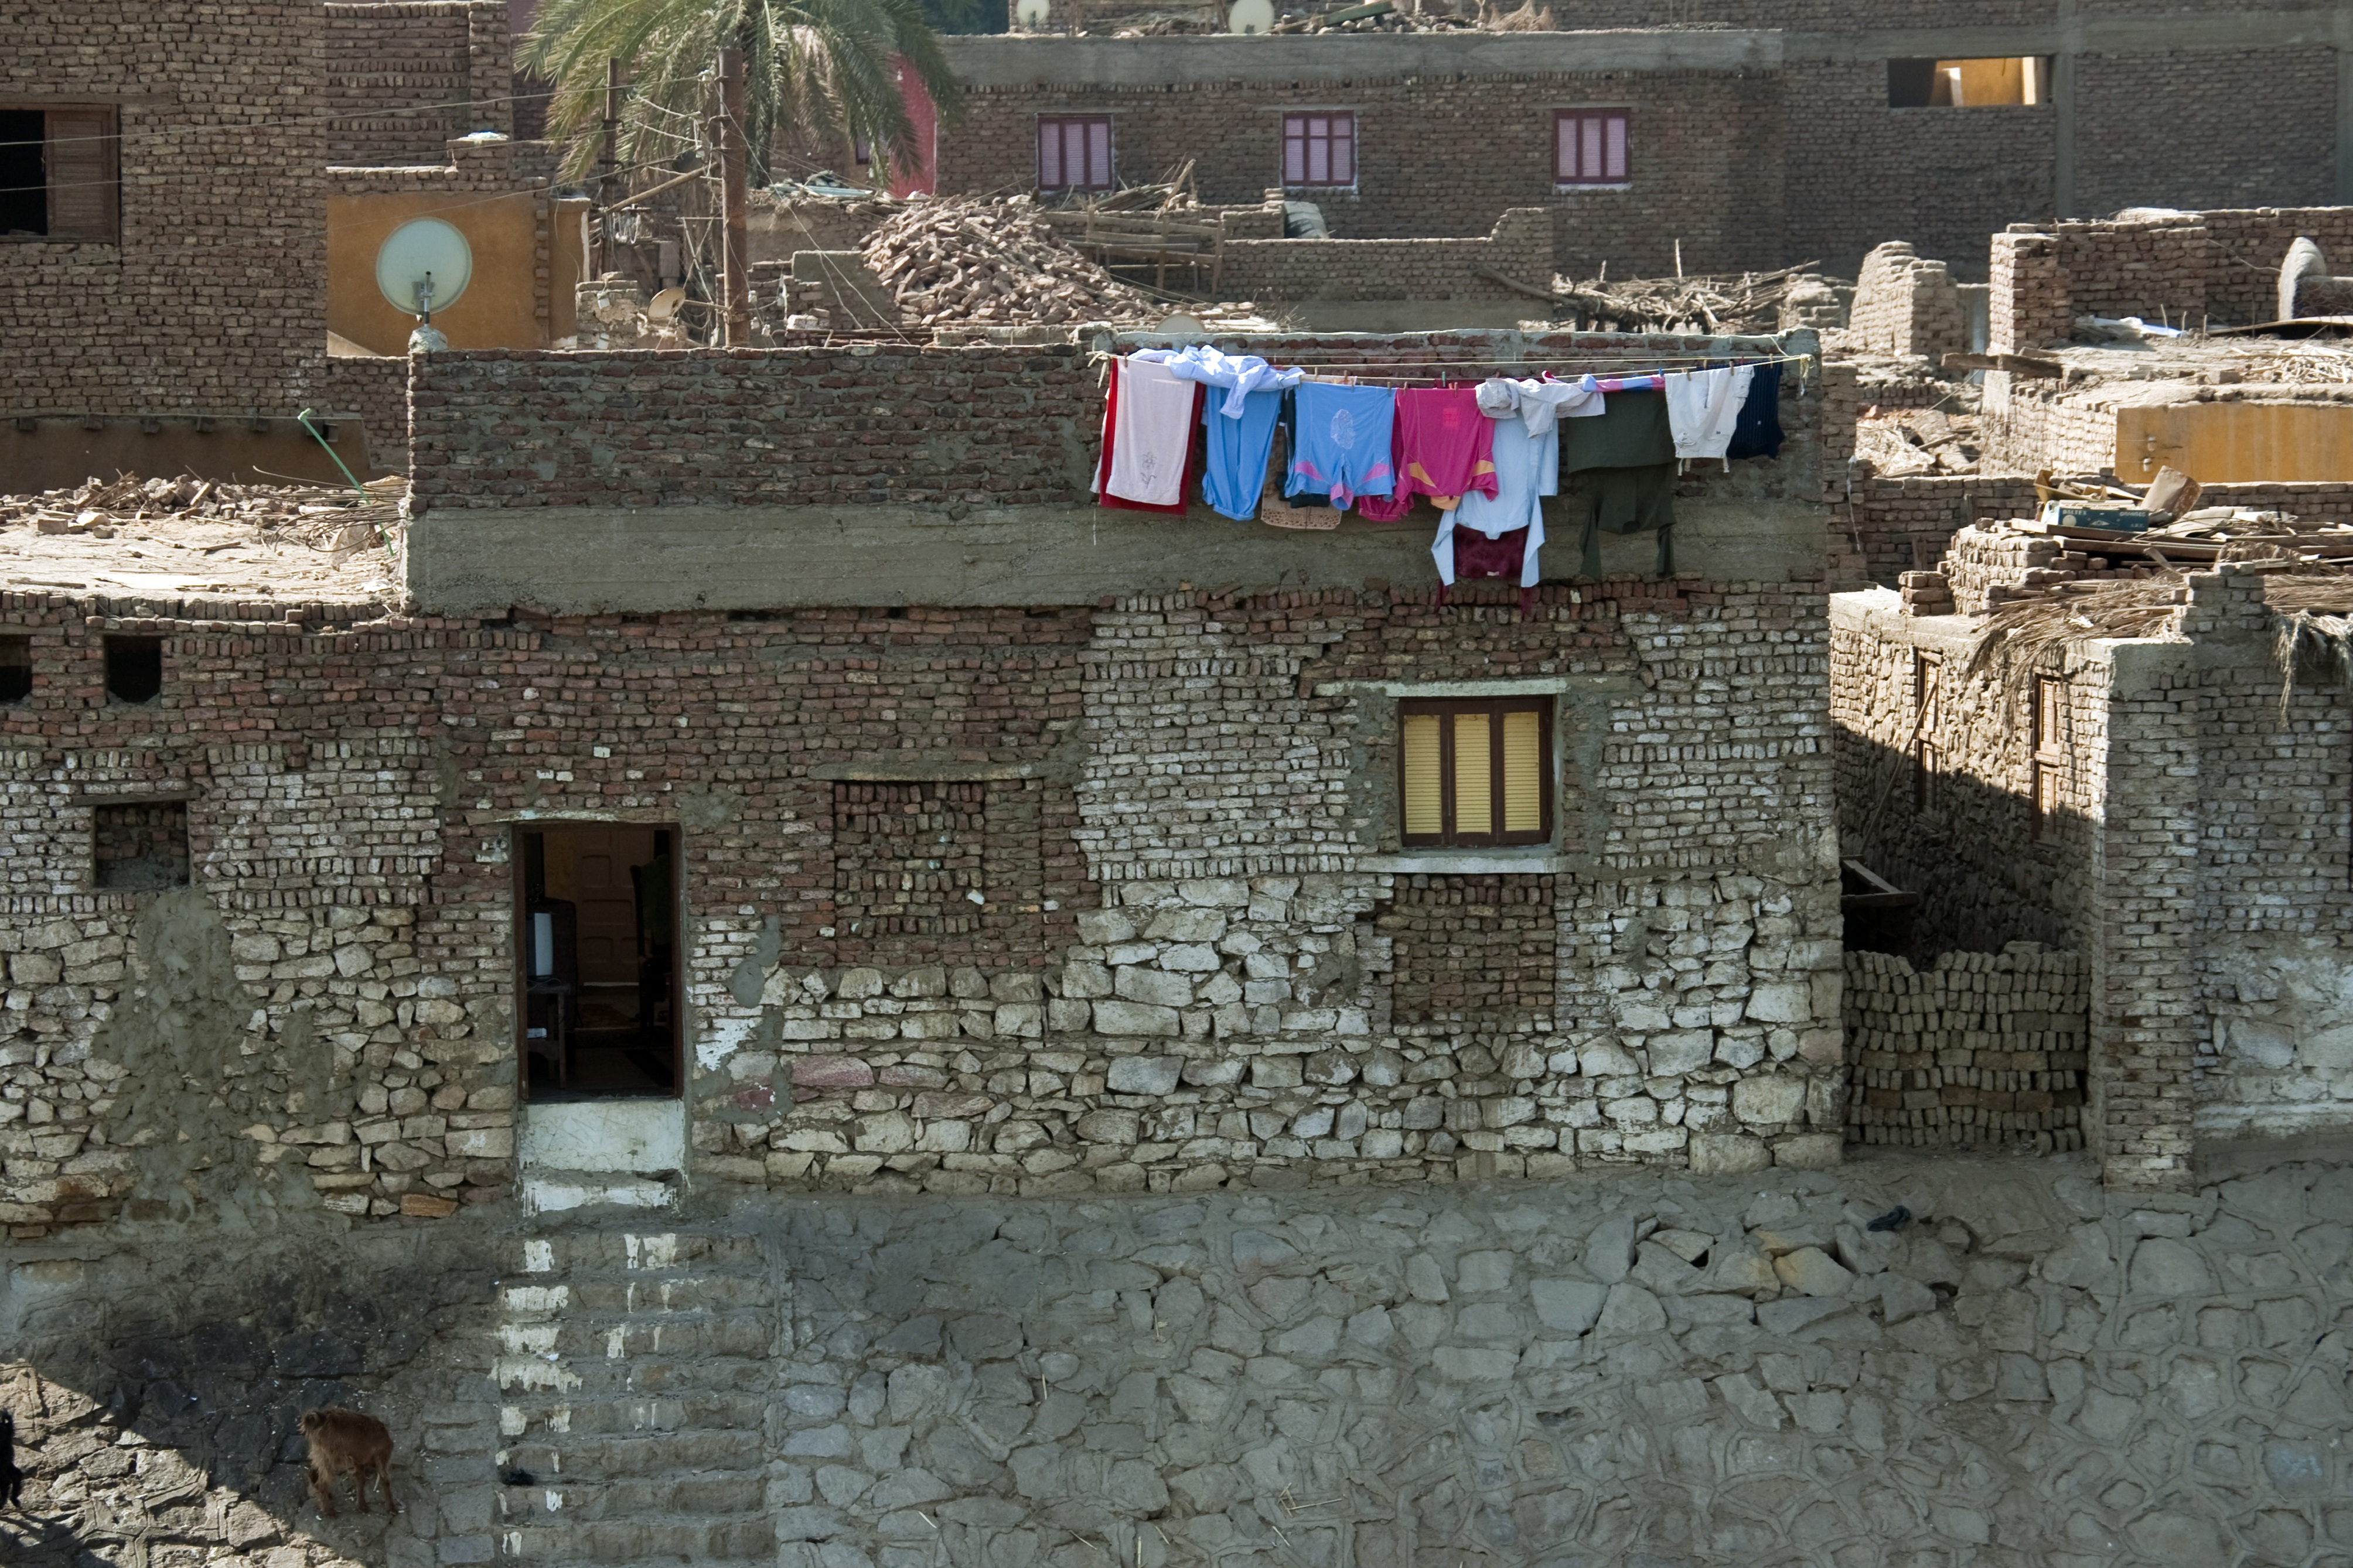
street, house, town, wall, village, facade, housing, egypt, washing line, ruins, poor, urban area, ancient history, human settlement, river nile, bankside